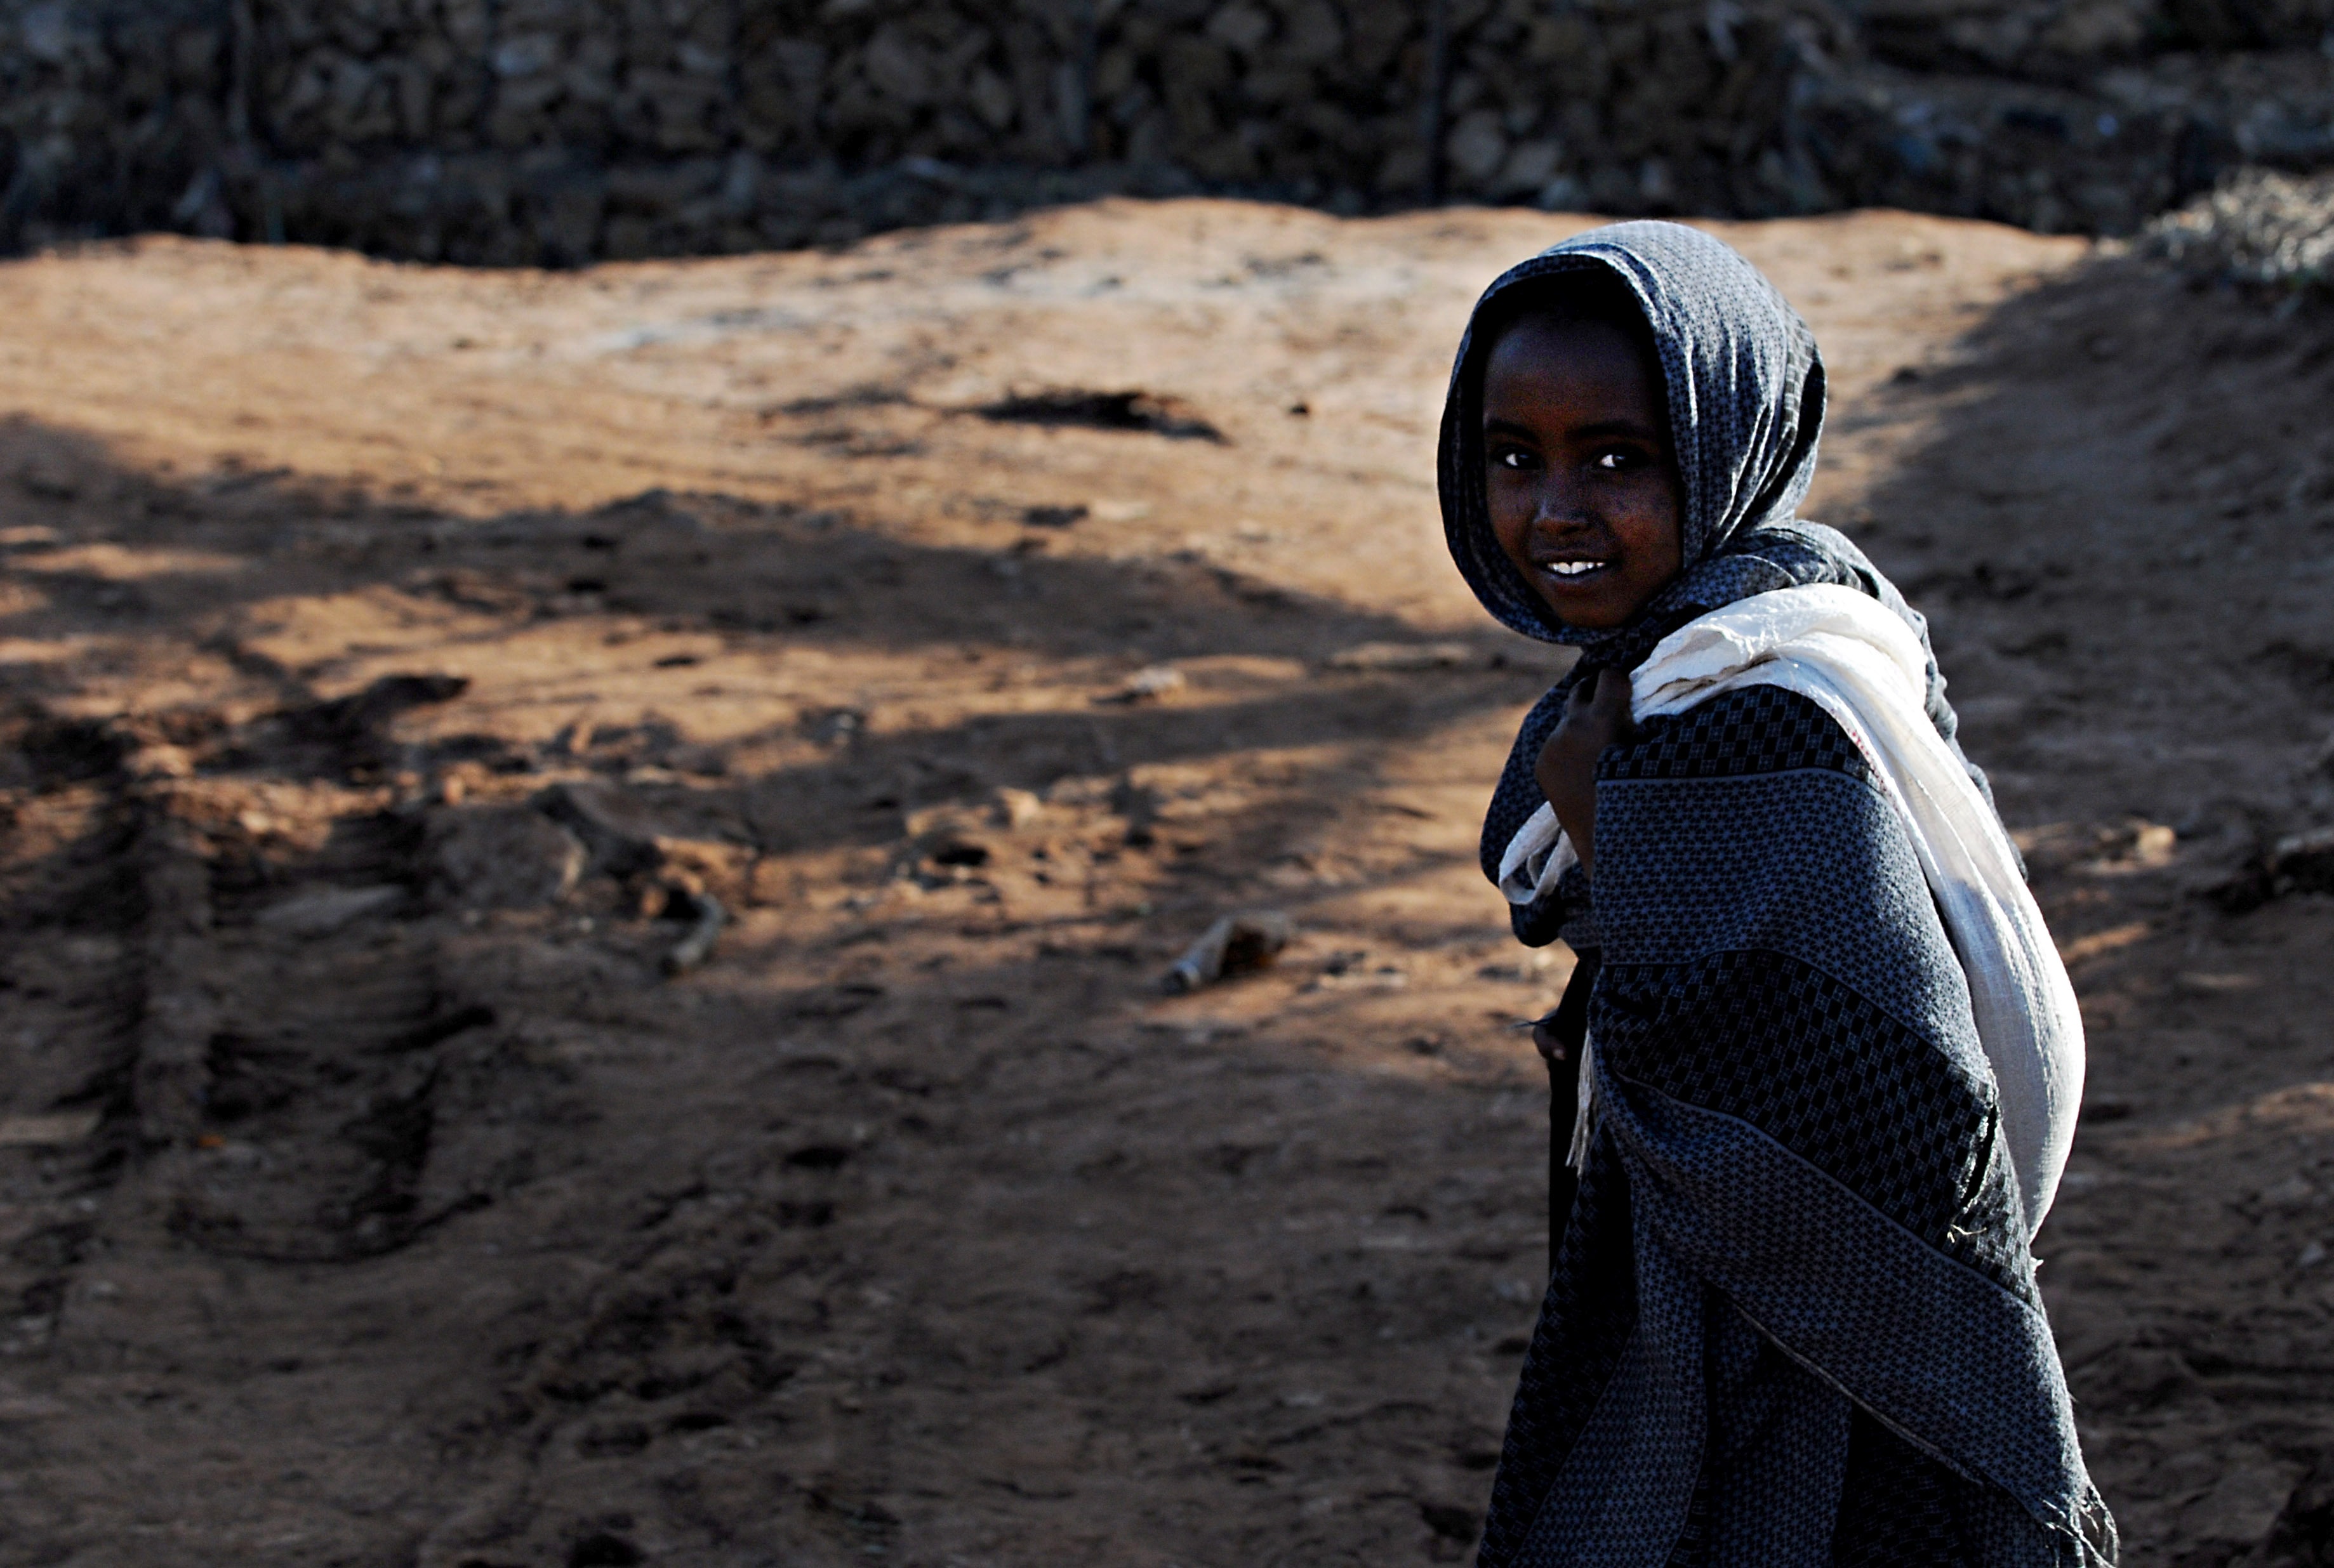
walking, people, girl, woman, road, adventure, portrait, young, youth, child, smiling, sack, image, african, ethiopian, turned